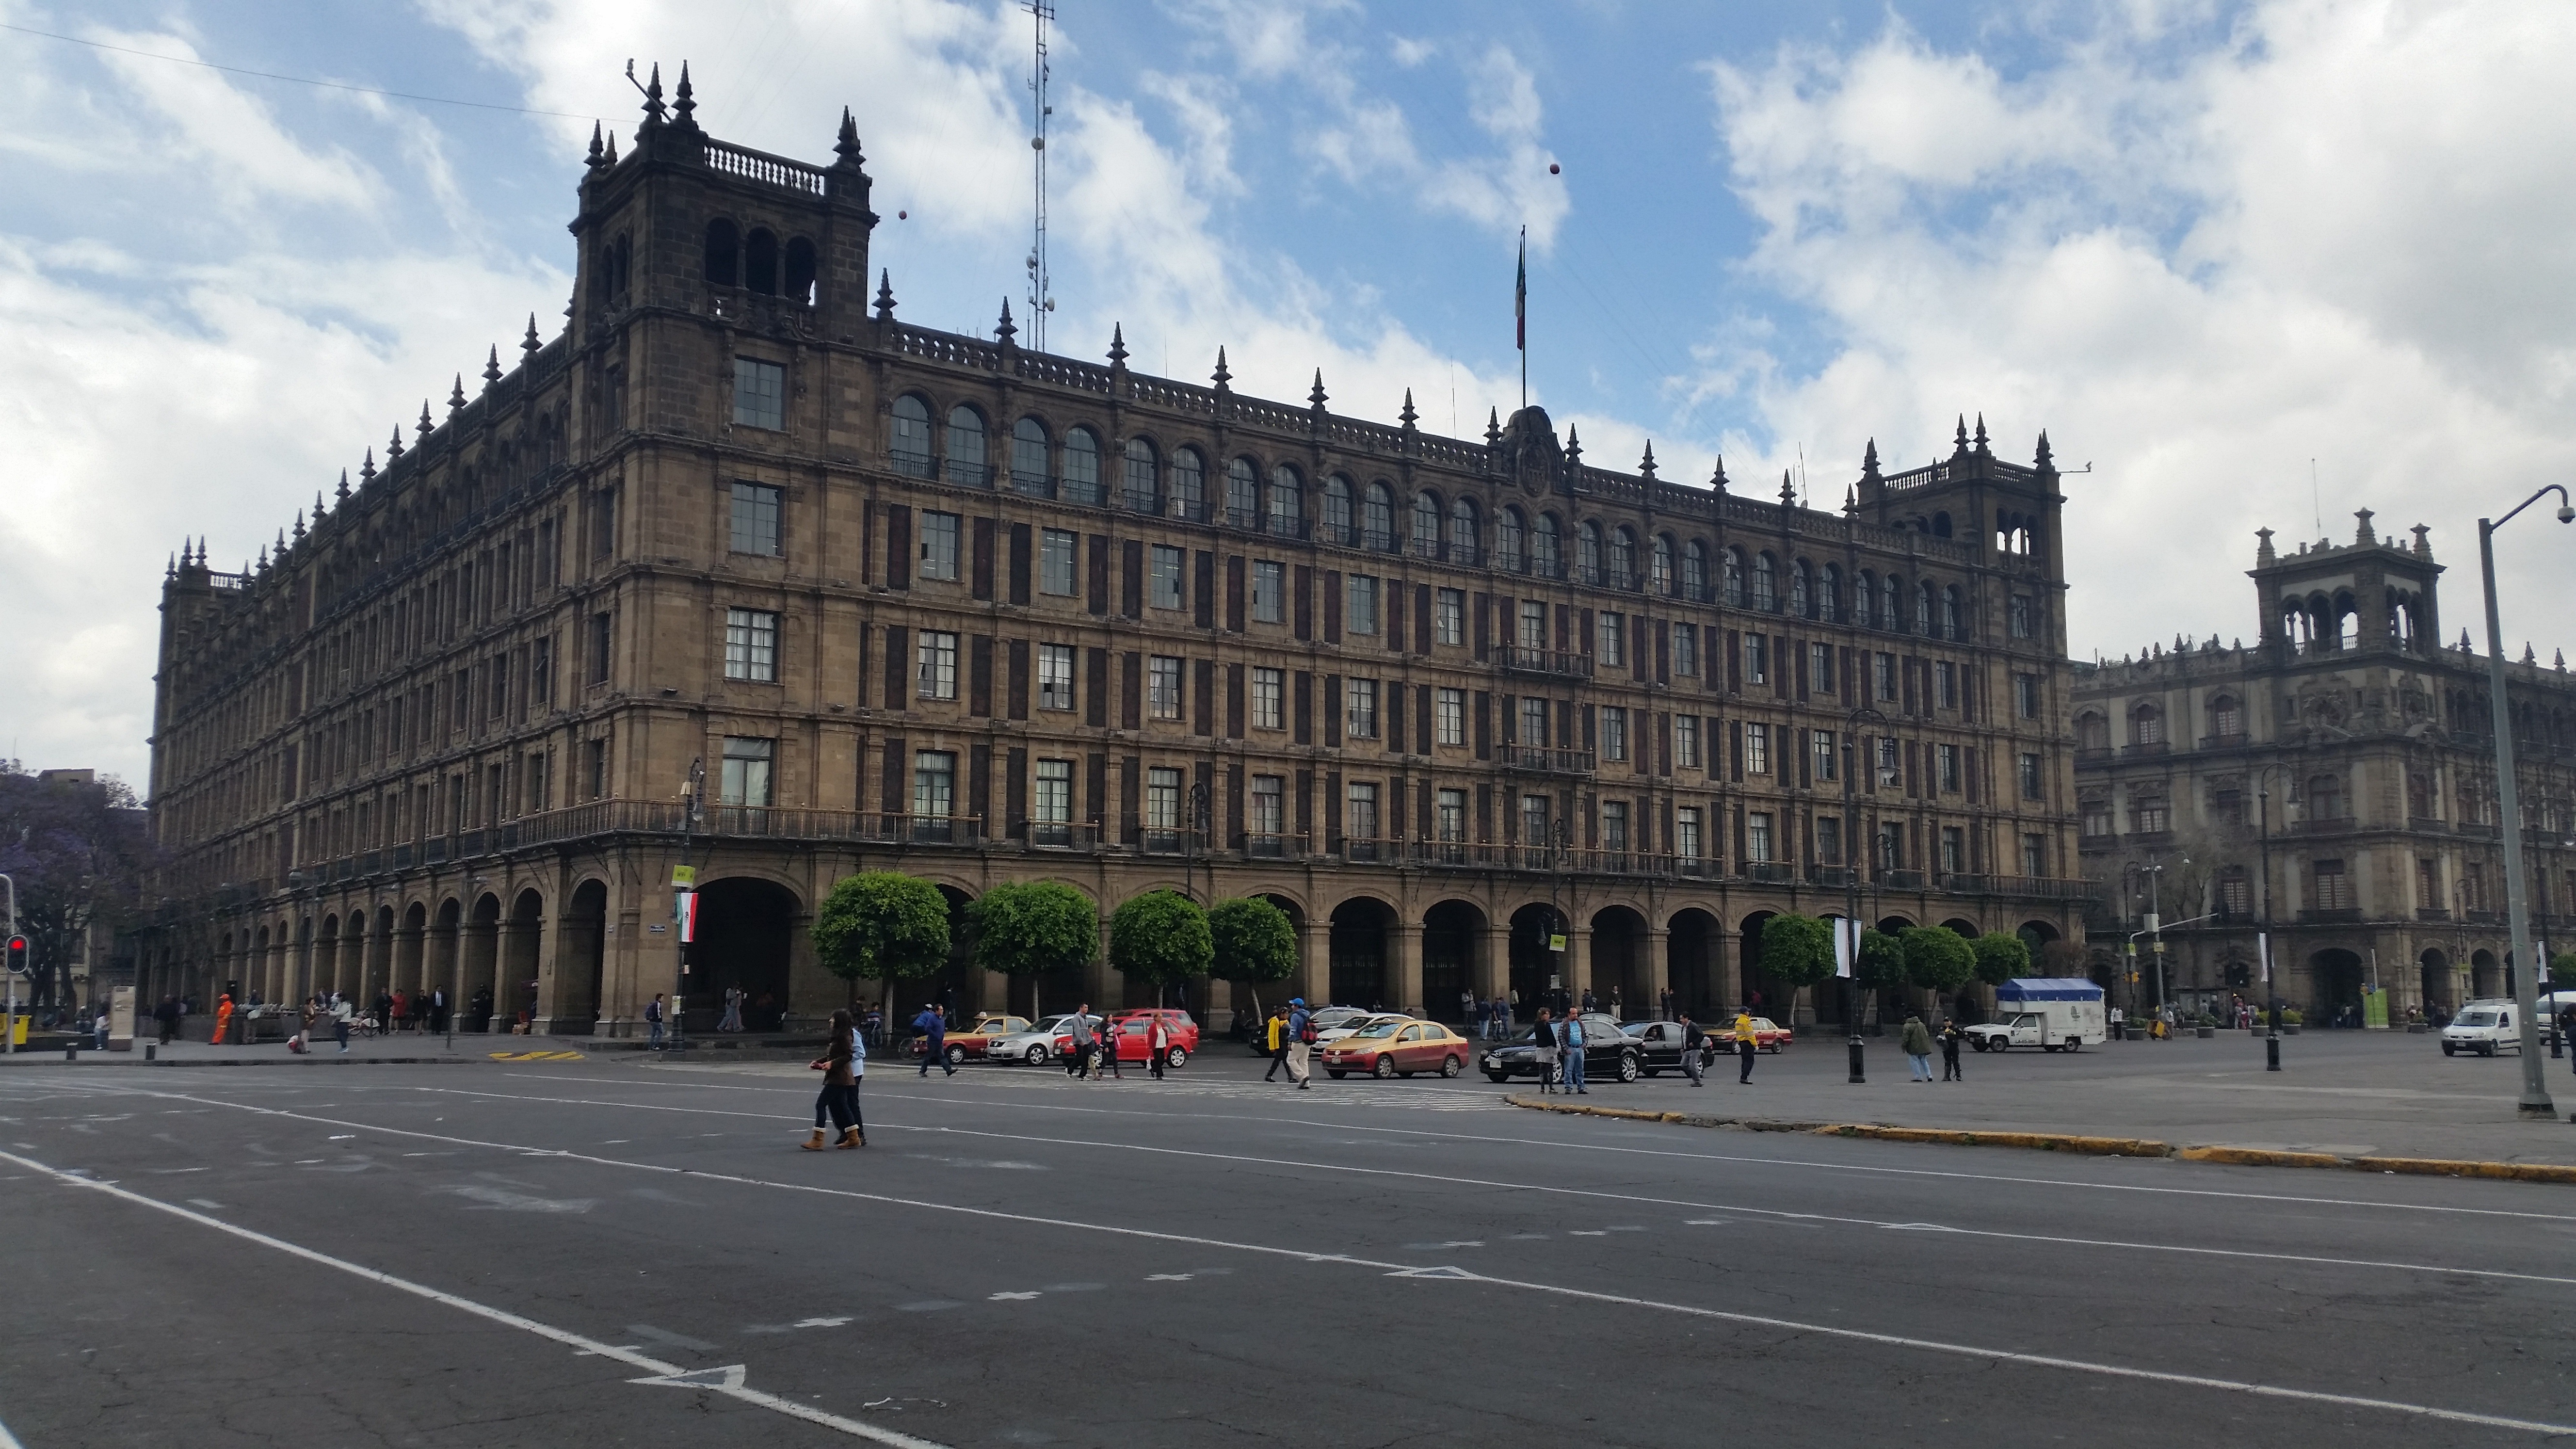
architecture, road, street, town, city, cityscape, downtown, plaza, landmark, facade, tower block, town square, neighbourhood, tours, mexico city, historic centre, zocalo, urban area, residential area, human settlement, metropolitan area